Battle of Contreras

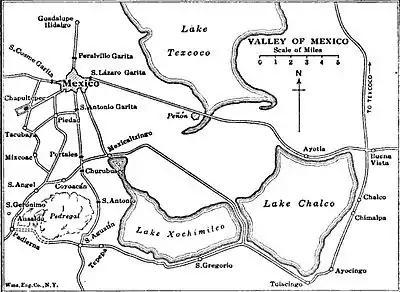
Environs south of Mexico City

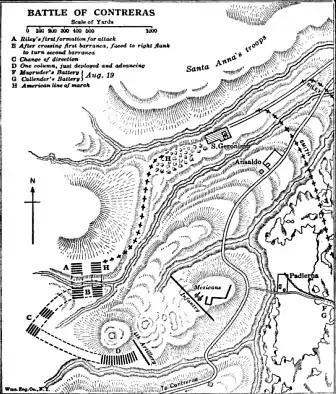
Disposition of forces.

The Battle of Contreras, also known as the Battle of Padierna, took place on 19–20 August 1847, in one of the final encounters of the Mexican–American War, as invading U.S. forces under Winfield Scott approached the Mexican capital. American forces surprised and then routed the Mexican forces of General Gabriel Valencia, who had disobeyed General Antonio López de Santa Anna's orders for his forces' placement. Although the battle was an overwhelming victory for U.S. forces, there are few depictions of it in contemporary popular prints. The armies re-engaged the next day in the Battle of Churubusco.